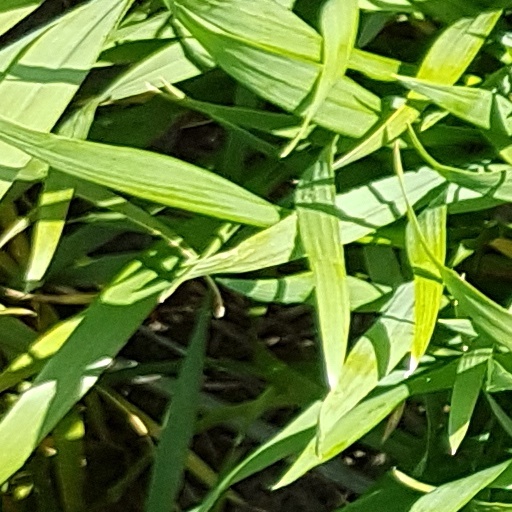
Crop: wheat